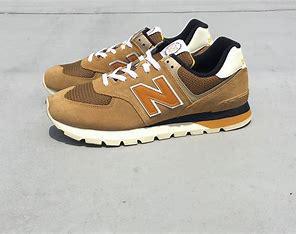
Brand: New
Model: Balance 574